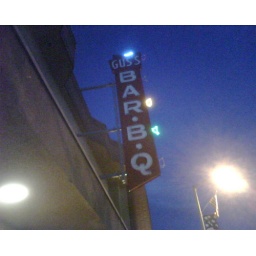
Sent via BlackBerry by AT&amp;amp;T. Little pigs and chickens run animatedly around this sign.